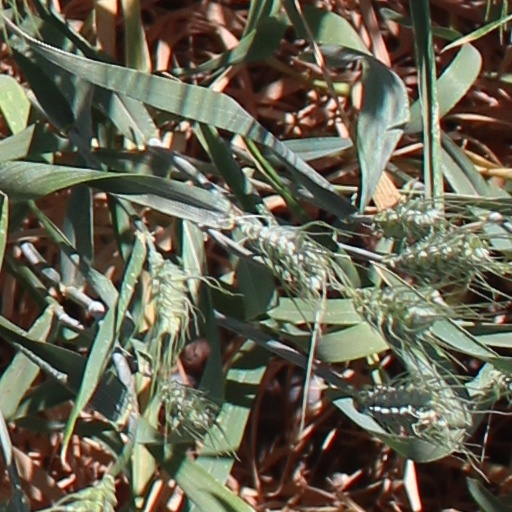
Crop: wheat